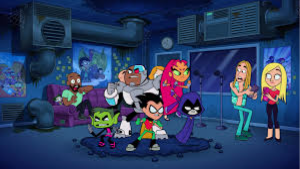
Portrait style: Cartoon Portrait